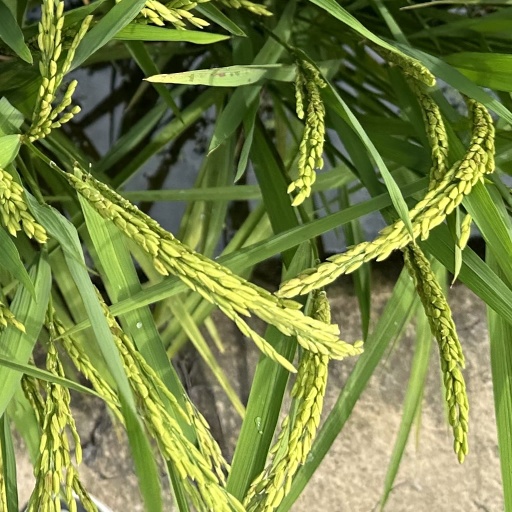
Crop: rice